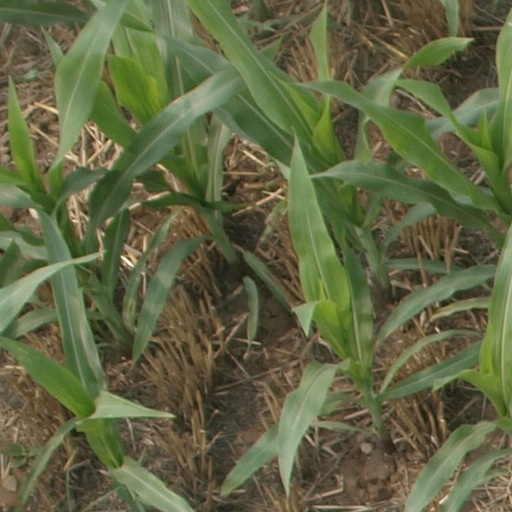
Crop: maize; corn